Julio Gutiérrez (musician)

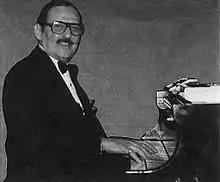
Julio Gutiérrez on piano.

Julio Gutiérrez (January 12, 1918 – December 15, 1990) was a Cuban music director, pianist, composer and arranger. He was one of the main figures in the music scene of Havana in the 1940s and 1950s, and a pioneer of the descarga (Cuban jam session). As a songwriter, he is remembered for his 1944 bolero "Inolvidable", which has been performed by numerous artists.